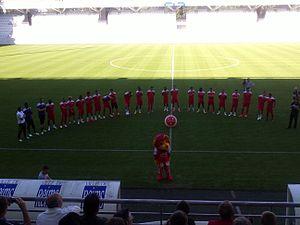
Présentation de l'effectif du Stade de Reims lors de la journée des abonnés.
La saison 2012-2013 du Stade de Reims voit le club faire son retour en première division du championnat de France, 33 ans après leur dernière saison à ce niveau. Elle est la trentième du club champenois dans l'élite.